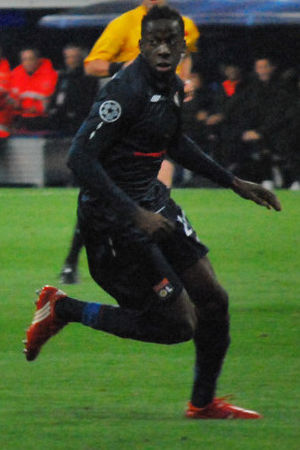
Aly Cissokho
Aly Cissokho er en fransk fodboldspiller af senegalesisk oprindelse, der spiller som venstre back på leje fra Valencia hos Yeni Malatyaspor i Tyrkiet. Tidligere har han repræsenteret blandt andet FC Gueugnon samt de portugisiske klubber Vitória Setúbal og FC Porto, Lyon, Liverpool og Valencia.